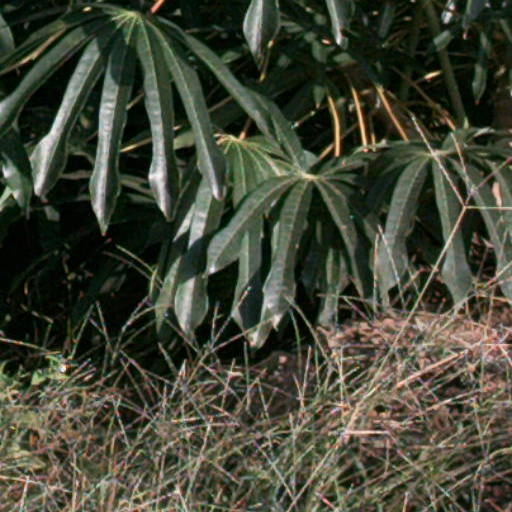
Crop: cassava